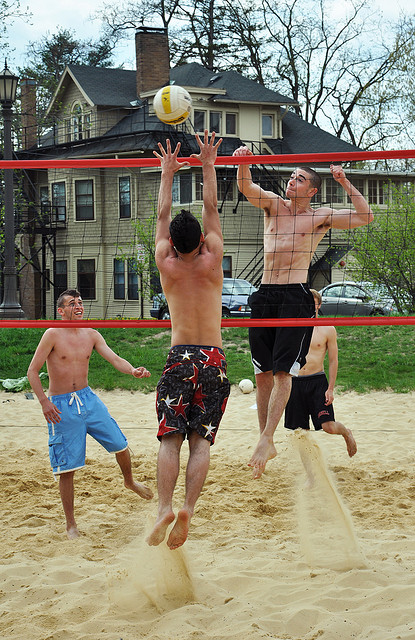
một người đàn ông đang nhảy lên để đập bóng trong khi một người đang nhảy lên để chắn bóng